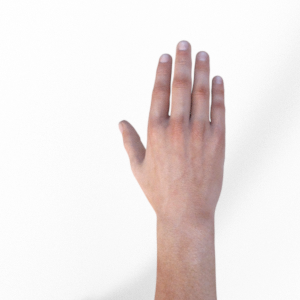
Label: paper